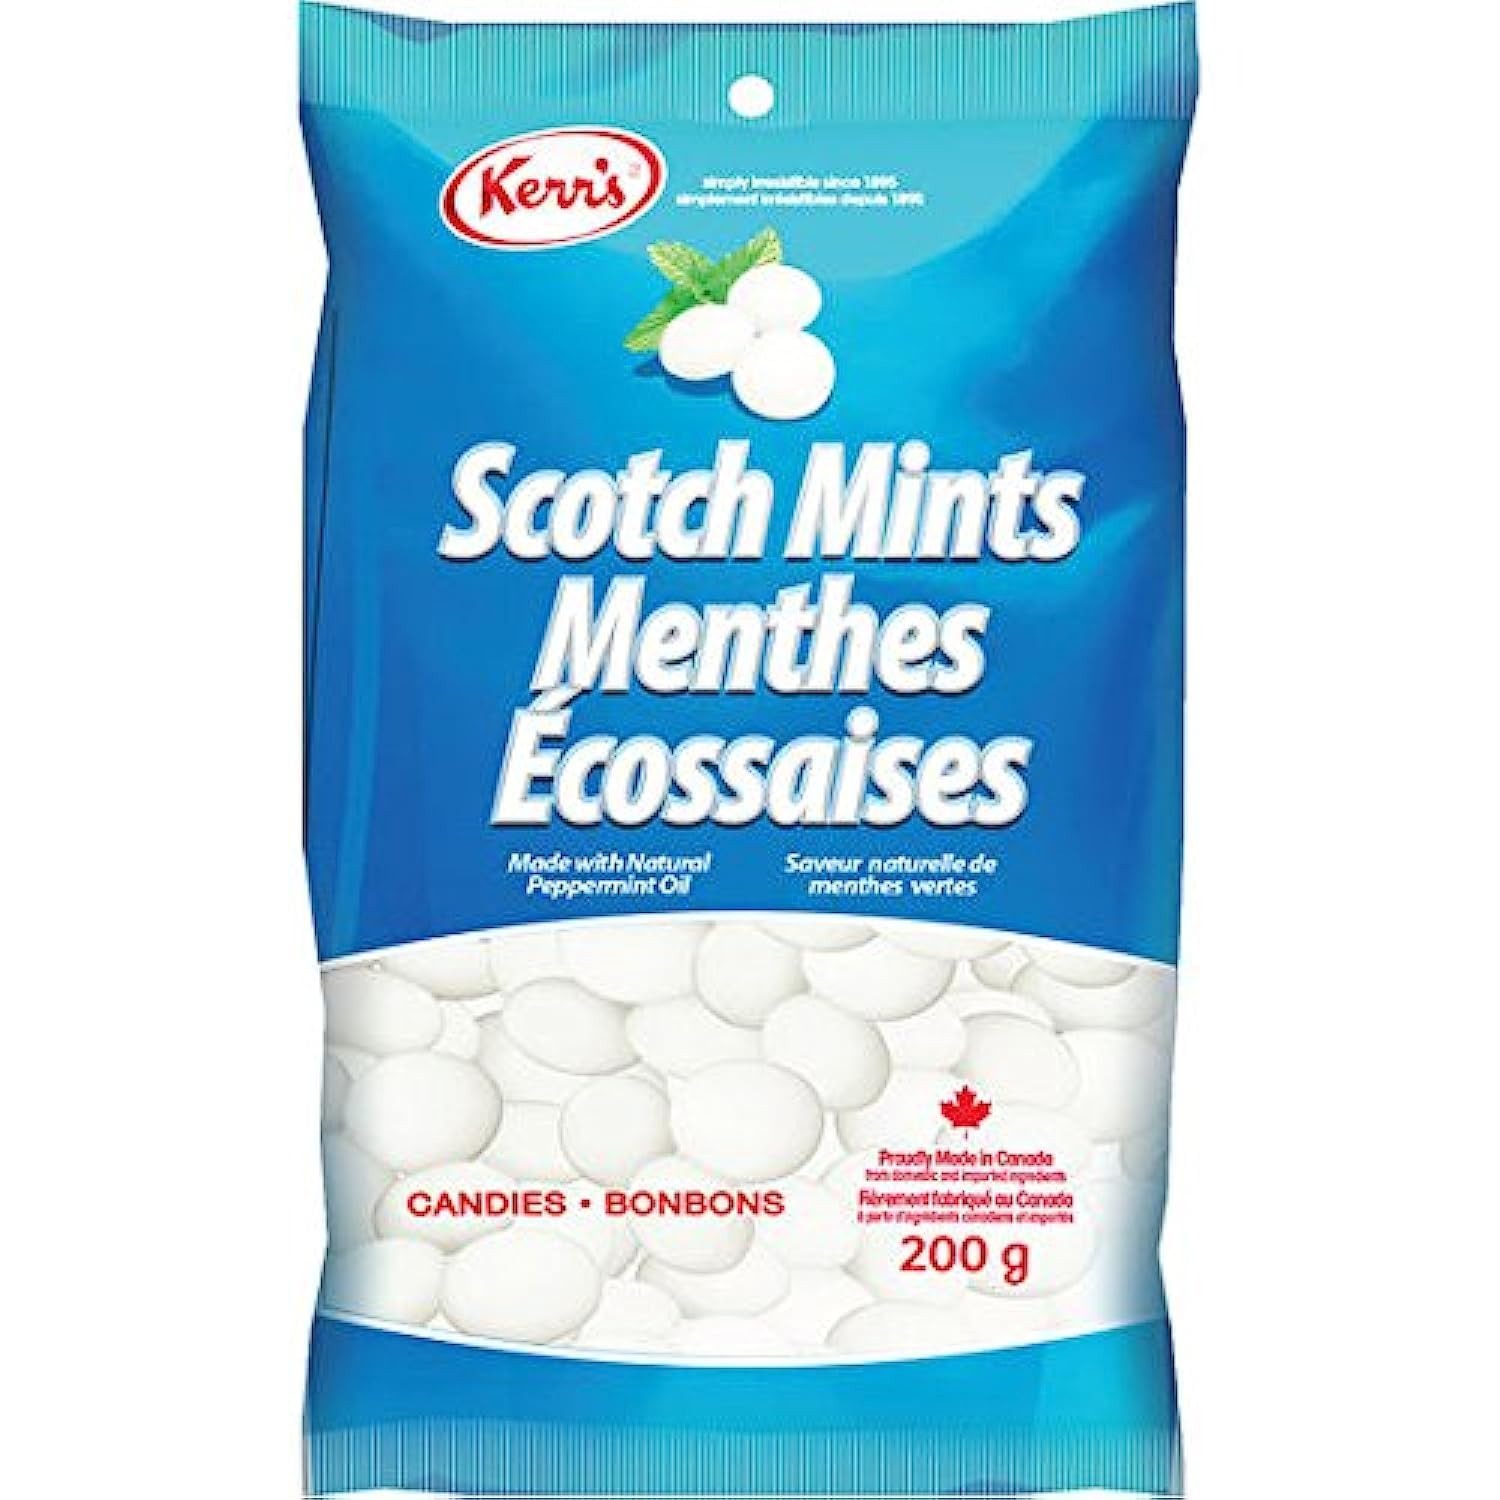
Item Name: Kerr's Scotch Mints Candy 200g {Imported from Canada}
Bullet Point 1: Kerr's Scotch Mints 200g in sealed package.
Bullet Point 2: Simply irresistible since 1895.
Bullet Point 3: Proudly Made in Canada from domestic and Imported Ingredients.
Bullet Point 4: Made with natural peppermint oil
Bullet Point 5: Gluten Free
Product Description: Kerr's scotch mints 200g in sealed package
Value: 7.0
Unit: Ounce

Price: 14.94